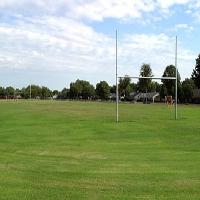
Weather: cloudy or overcast